Max Meyer (cycling team)

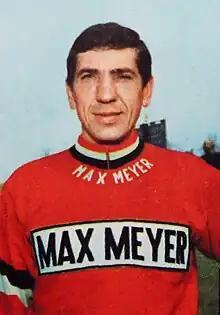
Claudio Michelotto rode for Max Meyer

Max Meyer was an Italian professional cycling team that existed from 1967 to 1969.